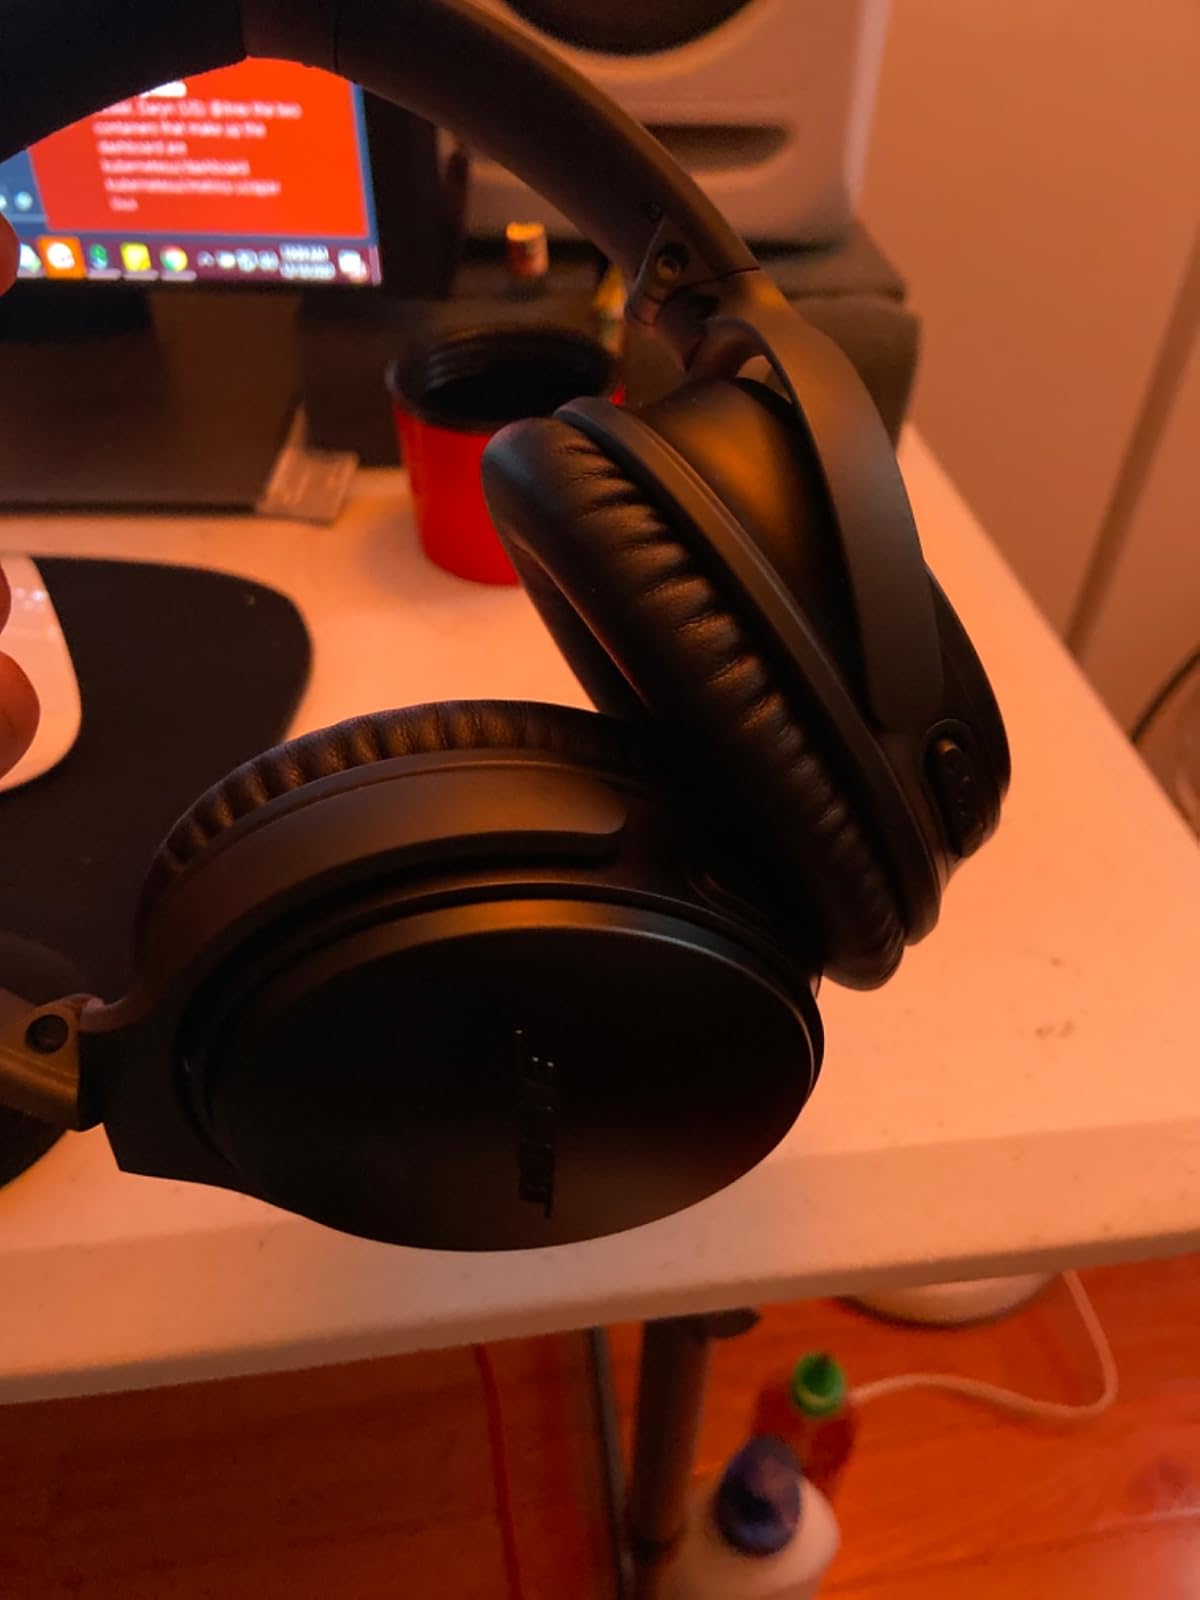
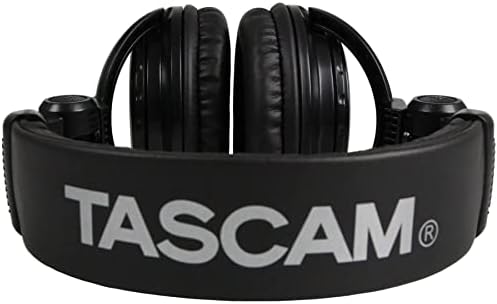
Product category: headphones
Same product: no